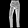
Label: Trouser